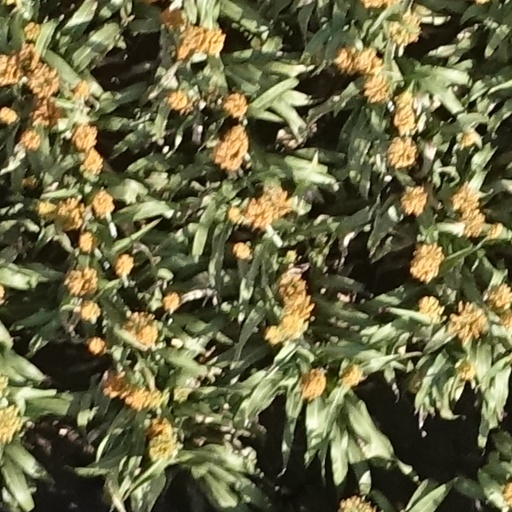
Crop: sorghum